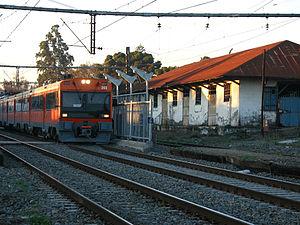
Requínoa est une ville et une commune du Chili faisant partie de la province de Cachapoal, elle-même rattachée à la Région O'Higgins. En 2012, sa population s'élevait à 26 089 habitants. La superficie de la commune est de 673 km². La commune est créée en 1898. Elle a une importante activité agricole et viticole : elle produit des crus de qualité et exporte plusieurs espèces de fruit. Les deux agglomérations principales de la commune sont Requinoa et Los Lirios 4 kilomètres au nord. On pense que les troupes royales ont campé sur le territoire de la commune la veille de la Bataille de Rancagua qui mit fin à la première tentative de faire du Chili un état indépendant.